Peter Fishman

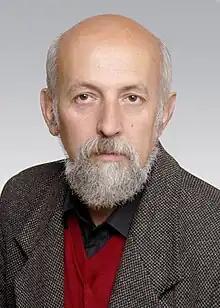

Peter Fishman (born in Kyiv in1955) is a Russian sculptor and painter of Jewish ancestry, Professor ordinarius in sculpture at the Smolensk University for Humanities.